9K114 Shturm

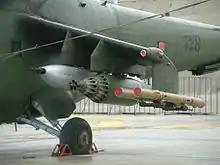
"Shturm" launch tubes(right) on the wing of an Mi-24

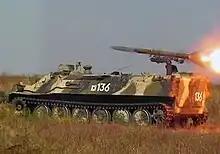
9P149 vehicle with 9M114 missiles of anti-tank complex «Shturm-S» is firing

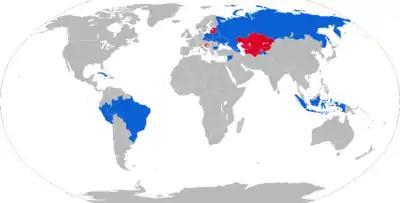
Operators

The missile can be deployed on a variety of platforms, including the Mi-24V and from 1979-onwards the MT-LB based 9P149 tank destroyer. There is also a shipborne version of the missile, with the launcher holding six missiles.